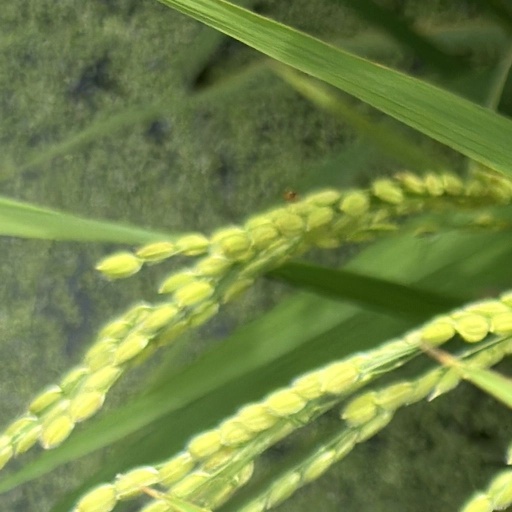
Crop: rice